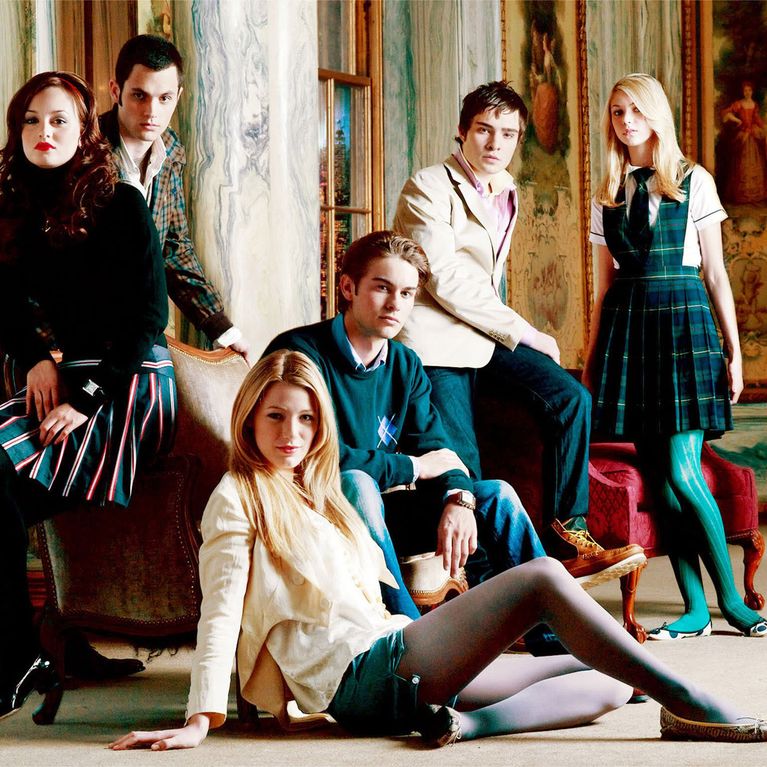
Gender: women